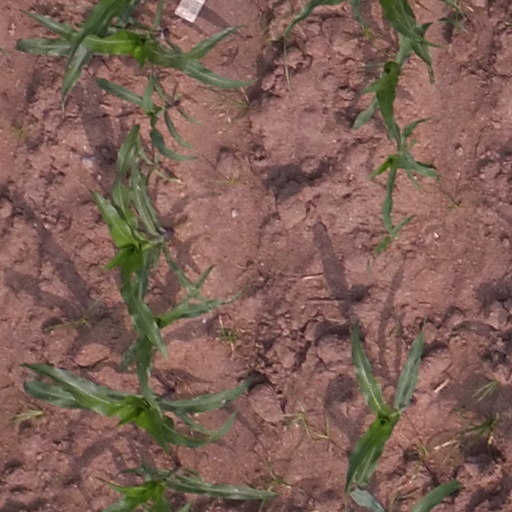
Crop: maize; corn